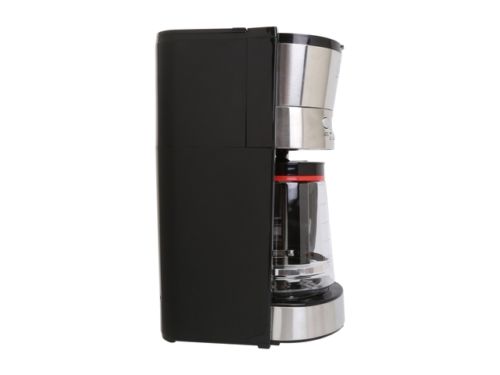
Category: coffee maker